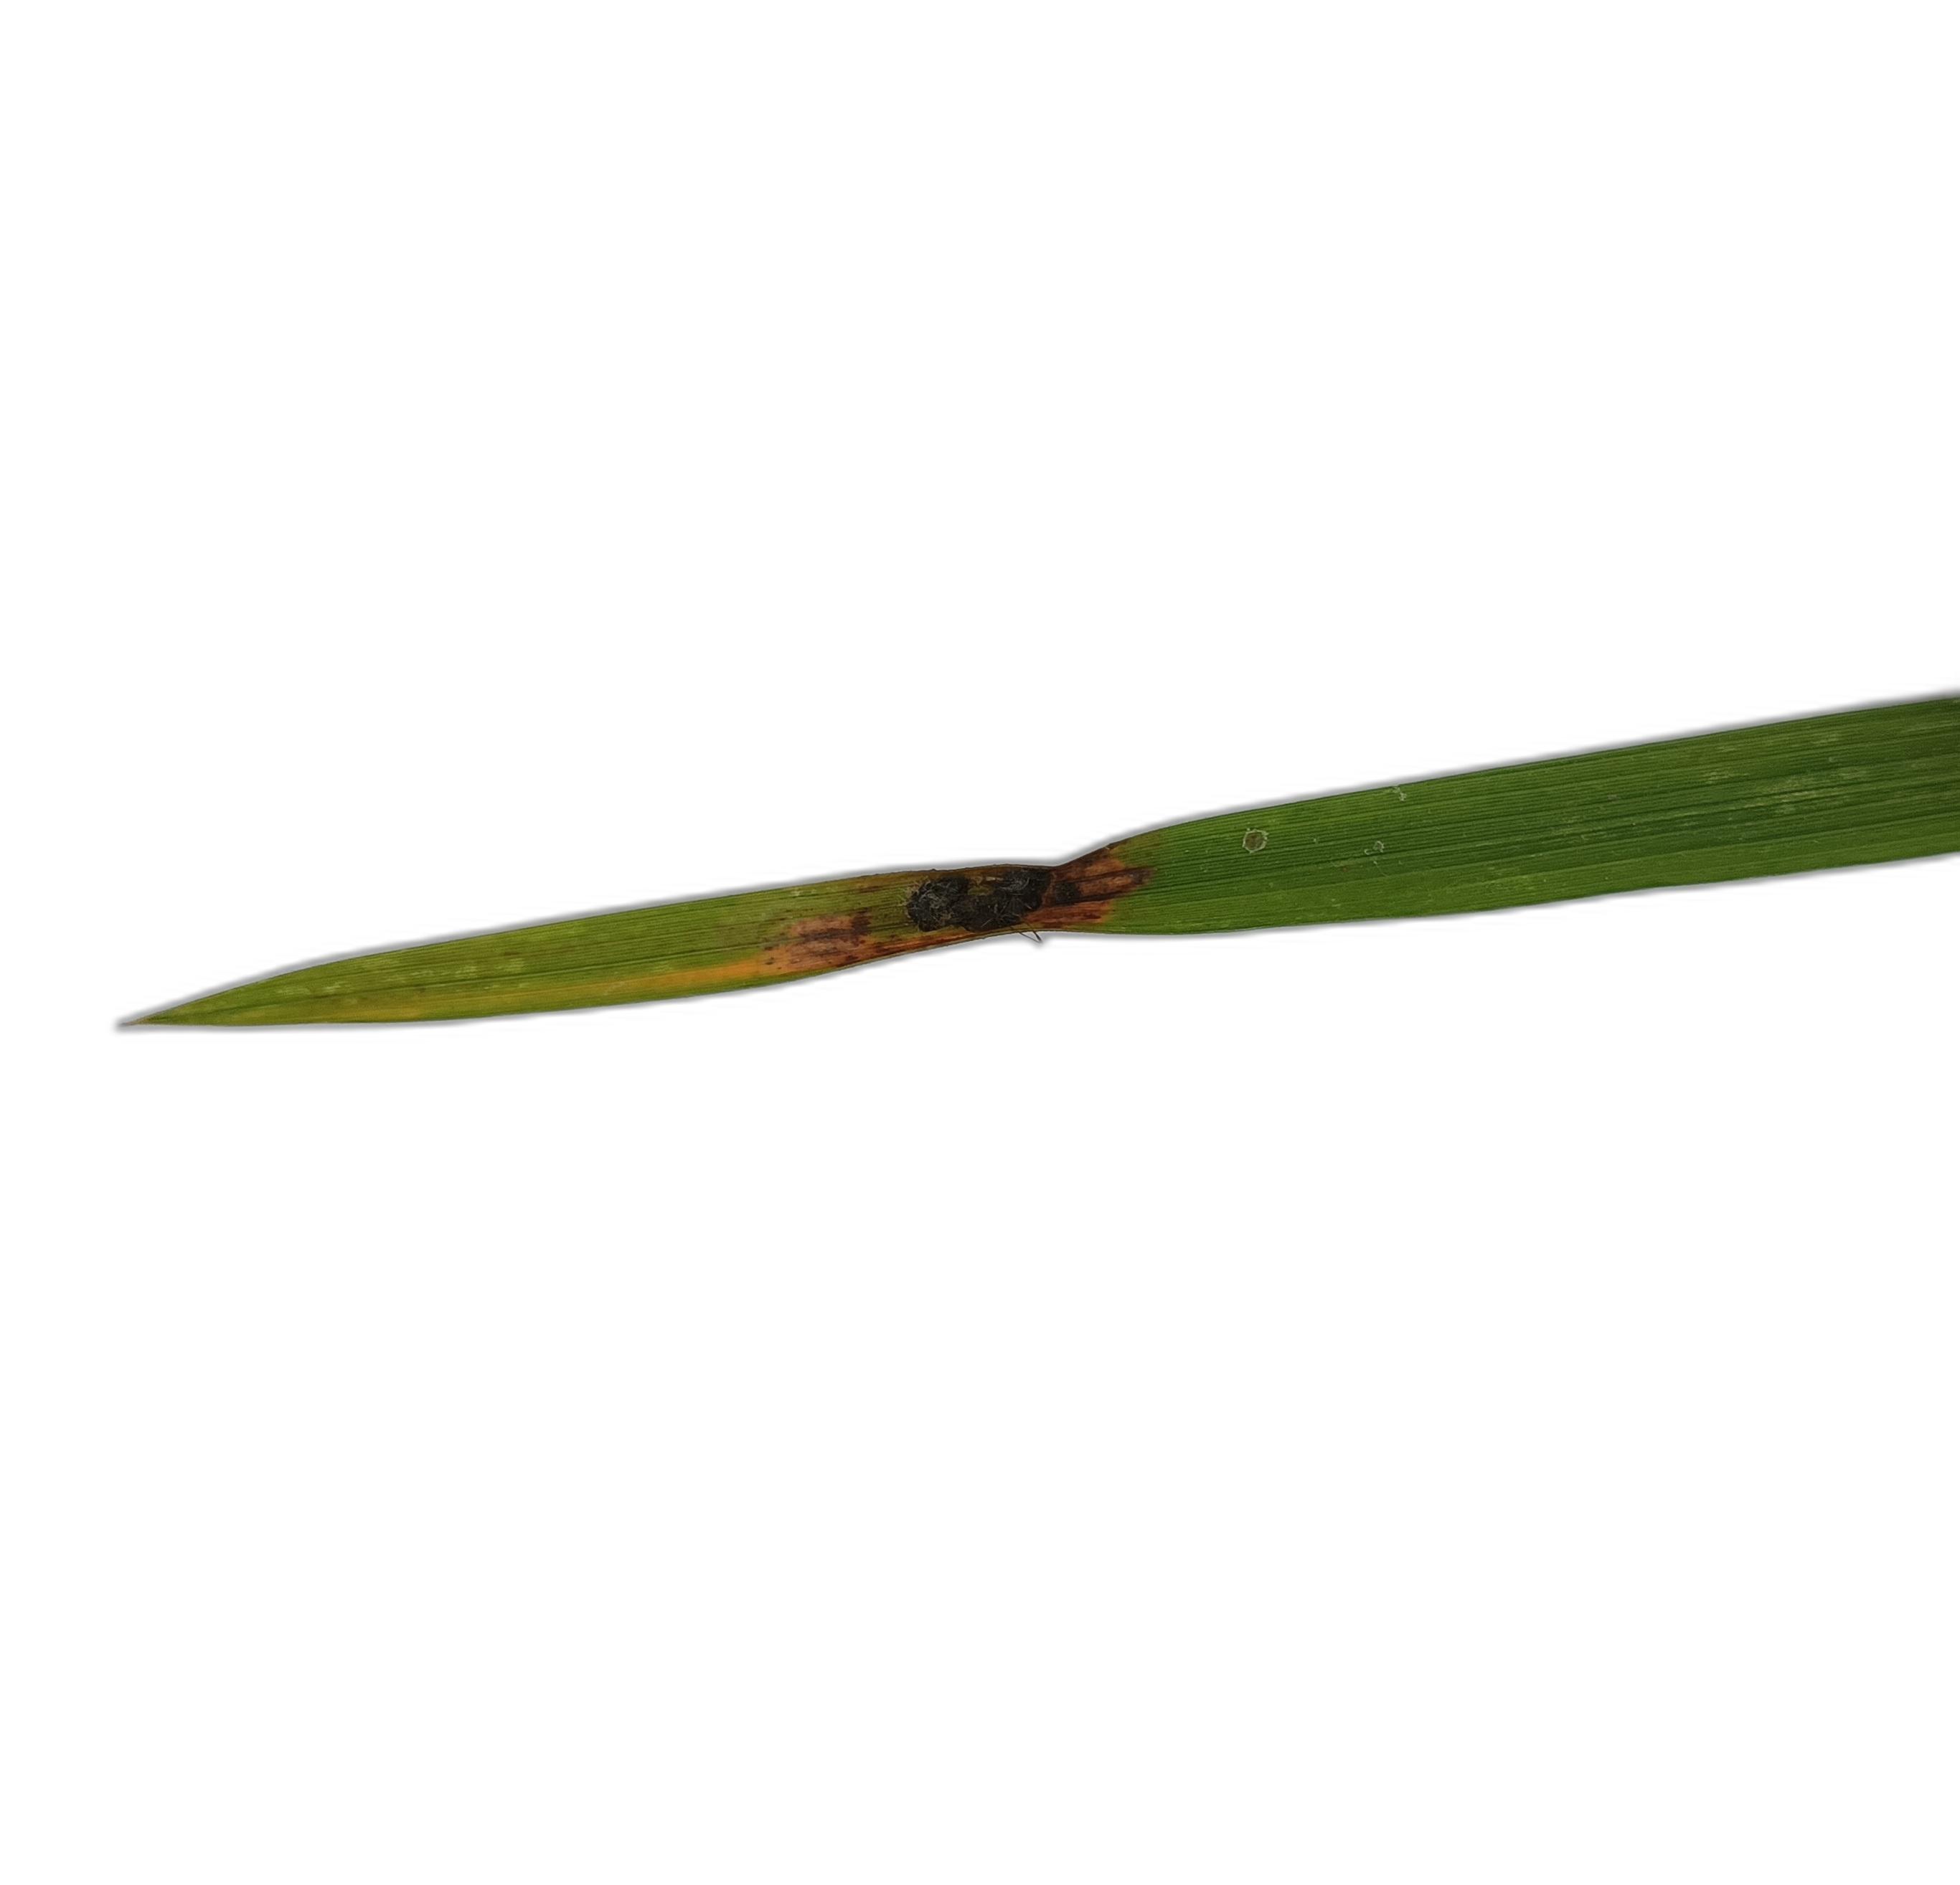
Label: Insect